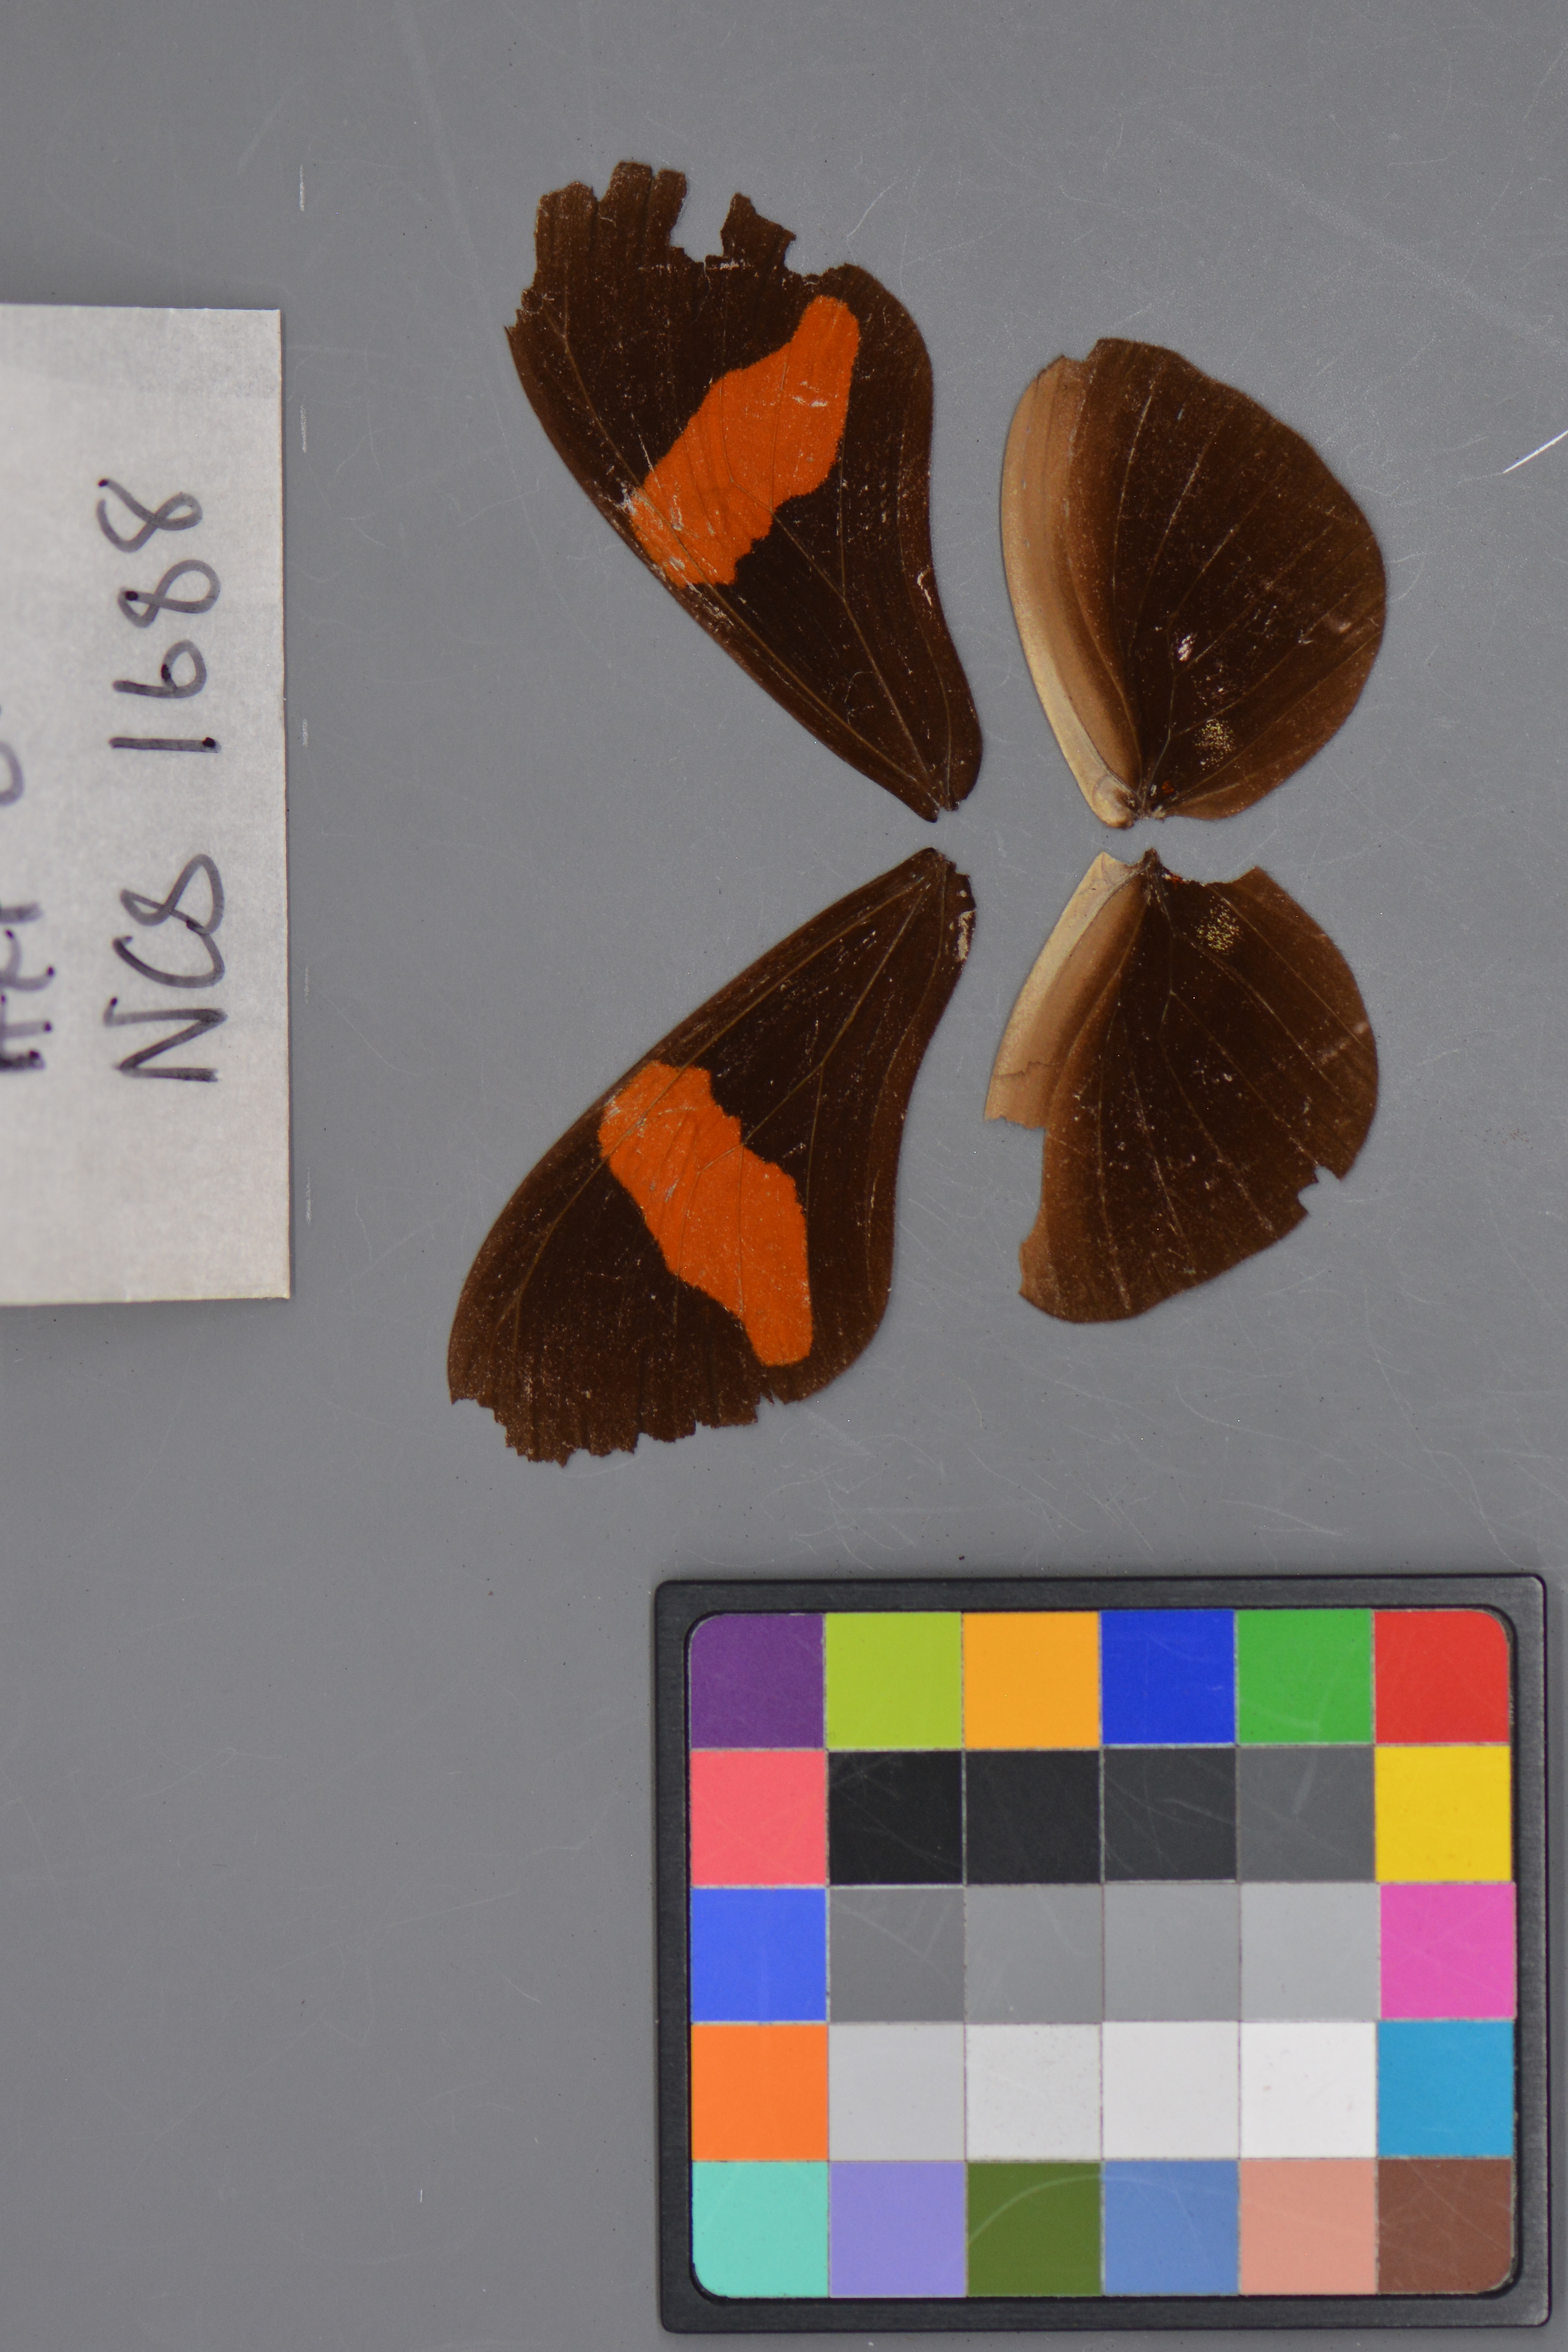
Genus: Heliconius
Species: erato
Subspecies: hydara
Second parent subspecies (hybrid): petiverana
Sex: male
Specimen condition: damaged
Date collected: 25-Oct-08